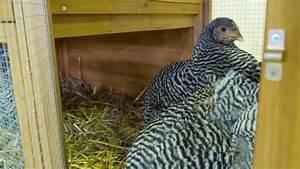
chicken